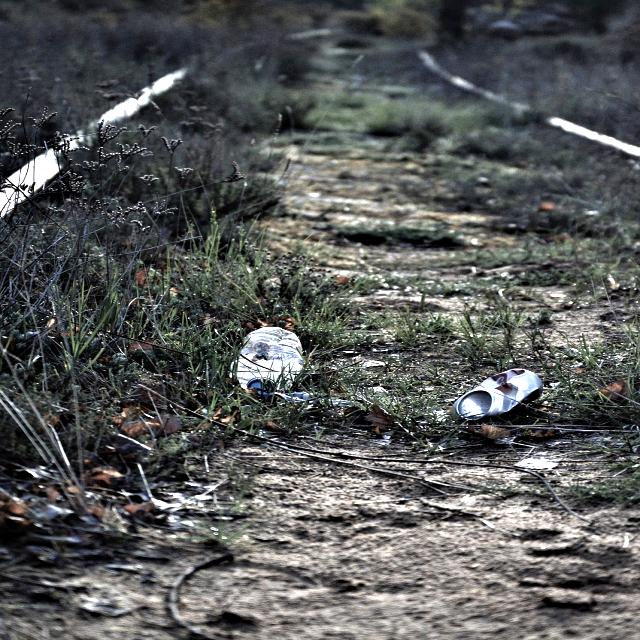
Label: Plastic